Technical University of Munich

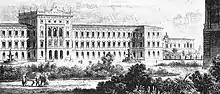
The new building of the "Polytechnische Schule München" in 1869

In 1868, King Ludwig II of Bavaria founded the "Polytechnische Schule München" with Karl Maximilian von Bauernfeind as founding director. The new school had its premises at Arcisstraße, where it is still located today. At that time, around 350 students were supervised by 24 professors and 21 lecturers. The institution was divided into six departments: The "General Department" (mathematics, natural sciences, humanities, law and economics), the "Engineering Department" (civil engineering and surveying), the "Building Construction Department" (architecture), the "Mechanical-Technical Department" (mechanical engineering), the "Chemical-Technical Department" (chemistry), and the "Agricultural Department".